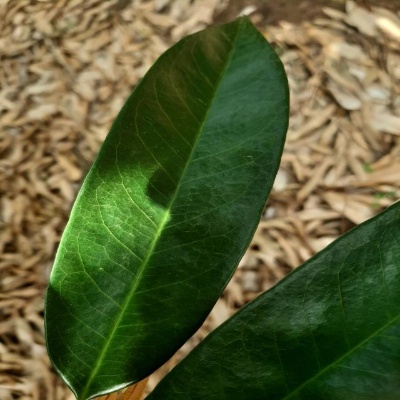
Label: Leaf_Healthy